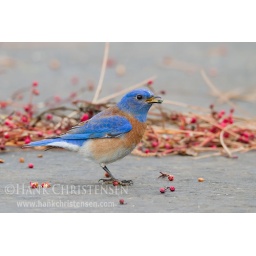
A male western bluebird holds a small chinese pistache nut in his beak